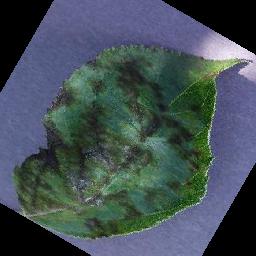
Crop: apple
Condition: scab